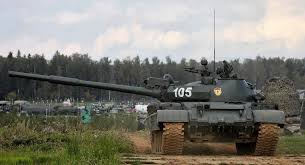
Label: Tank